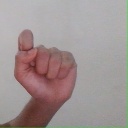
अक्षर: घ